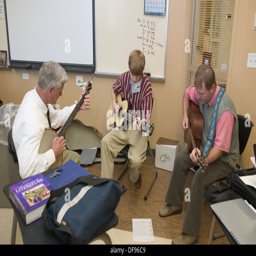
a student and two of his teachers gather to play instruments during an activity period during the school day